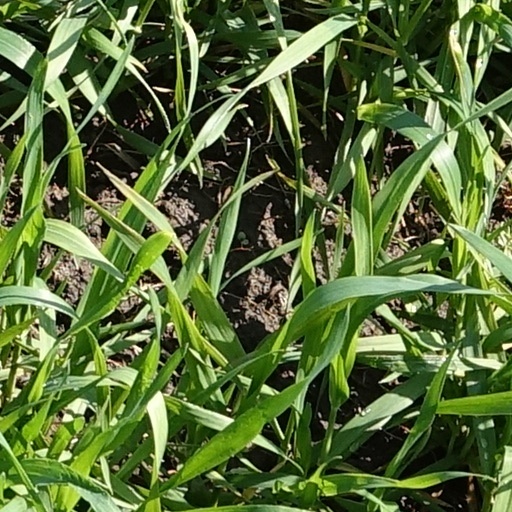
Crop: wheat